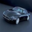
Label: automobile